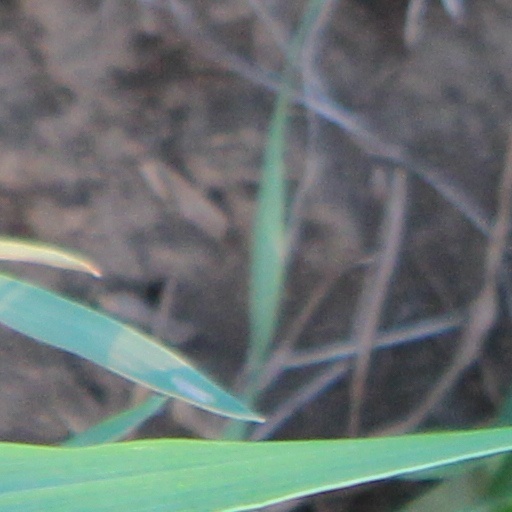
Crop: wheat